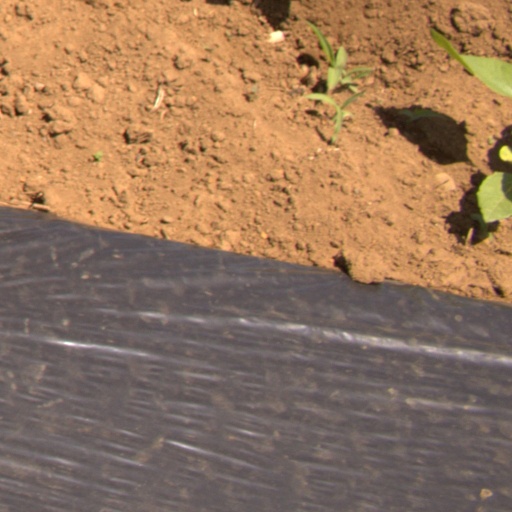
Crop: Jerusalem artichoke